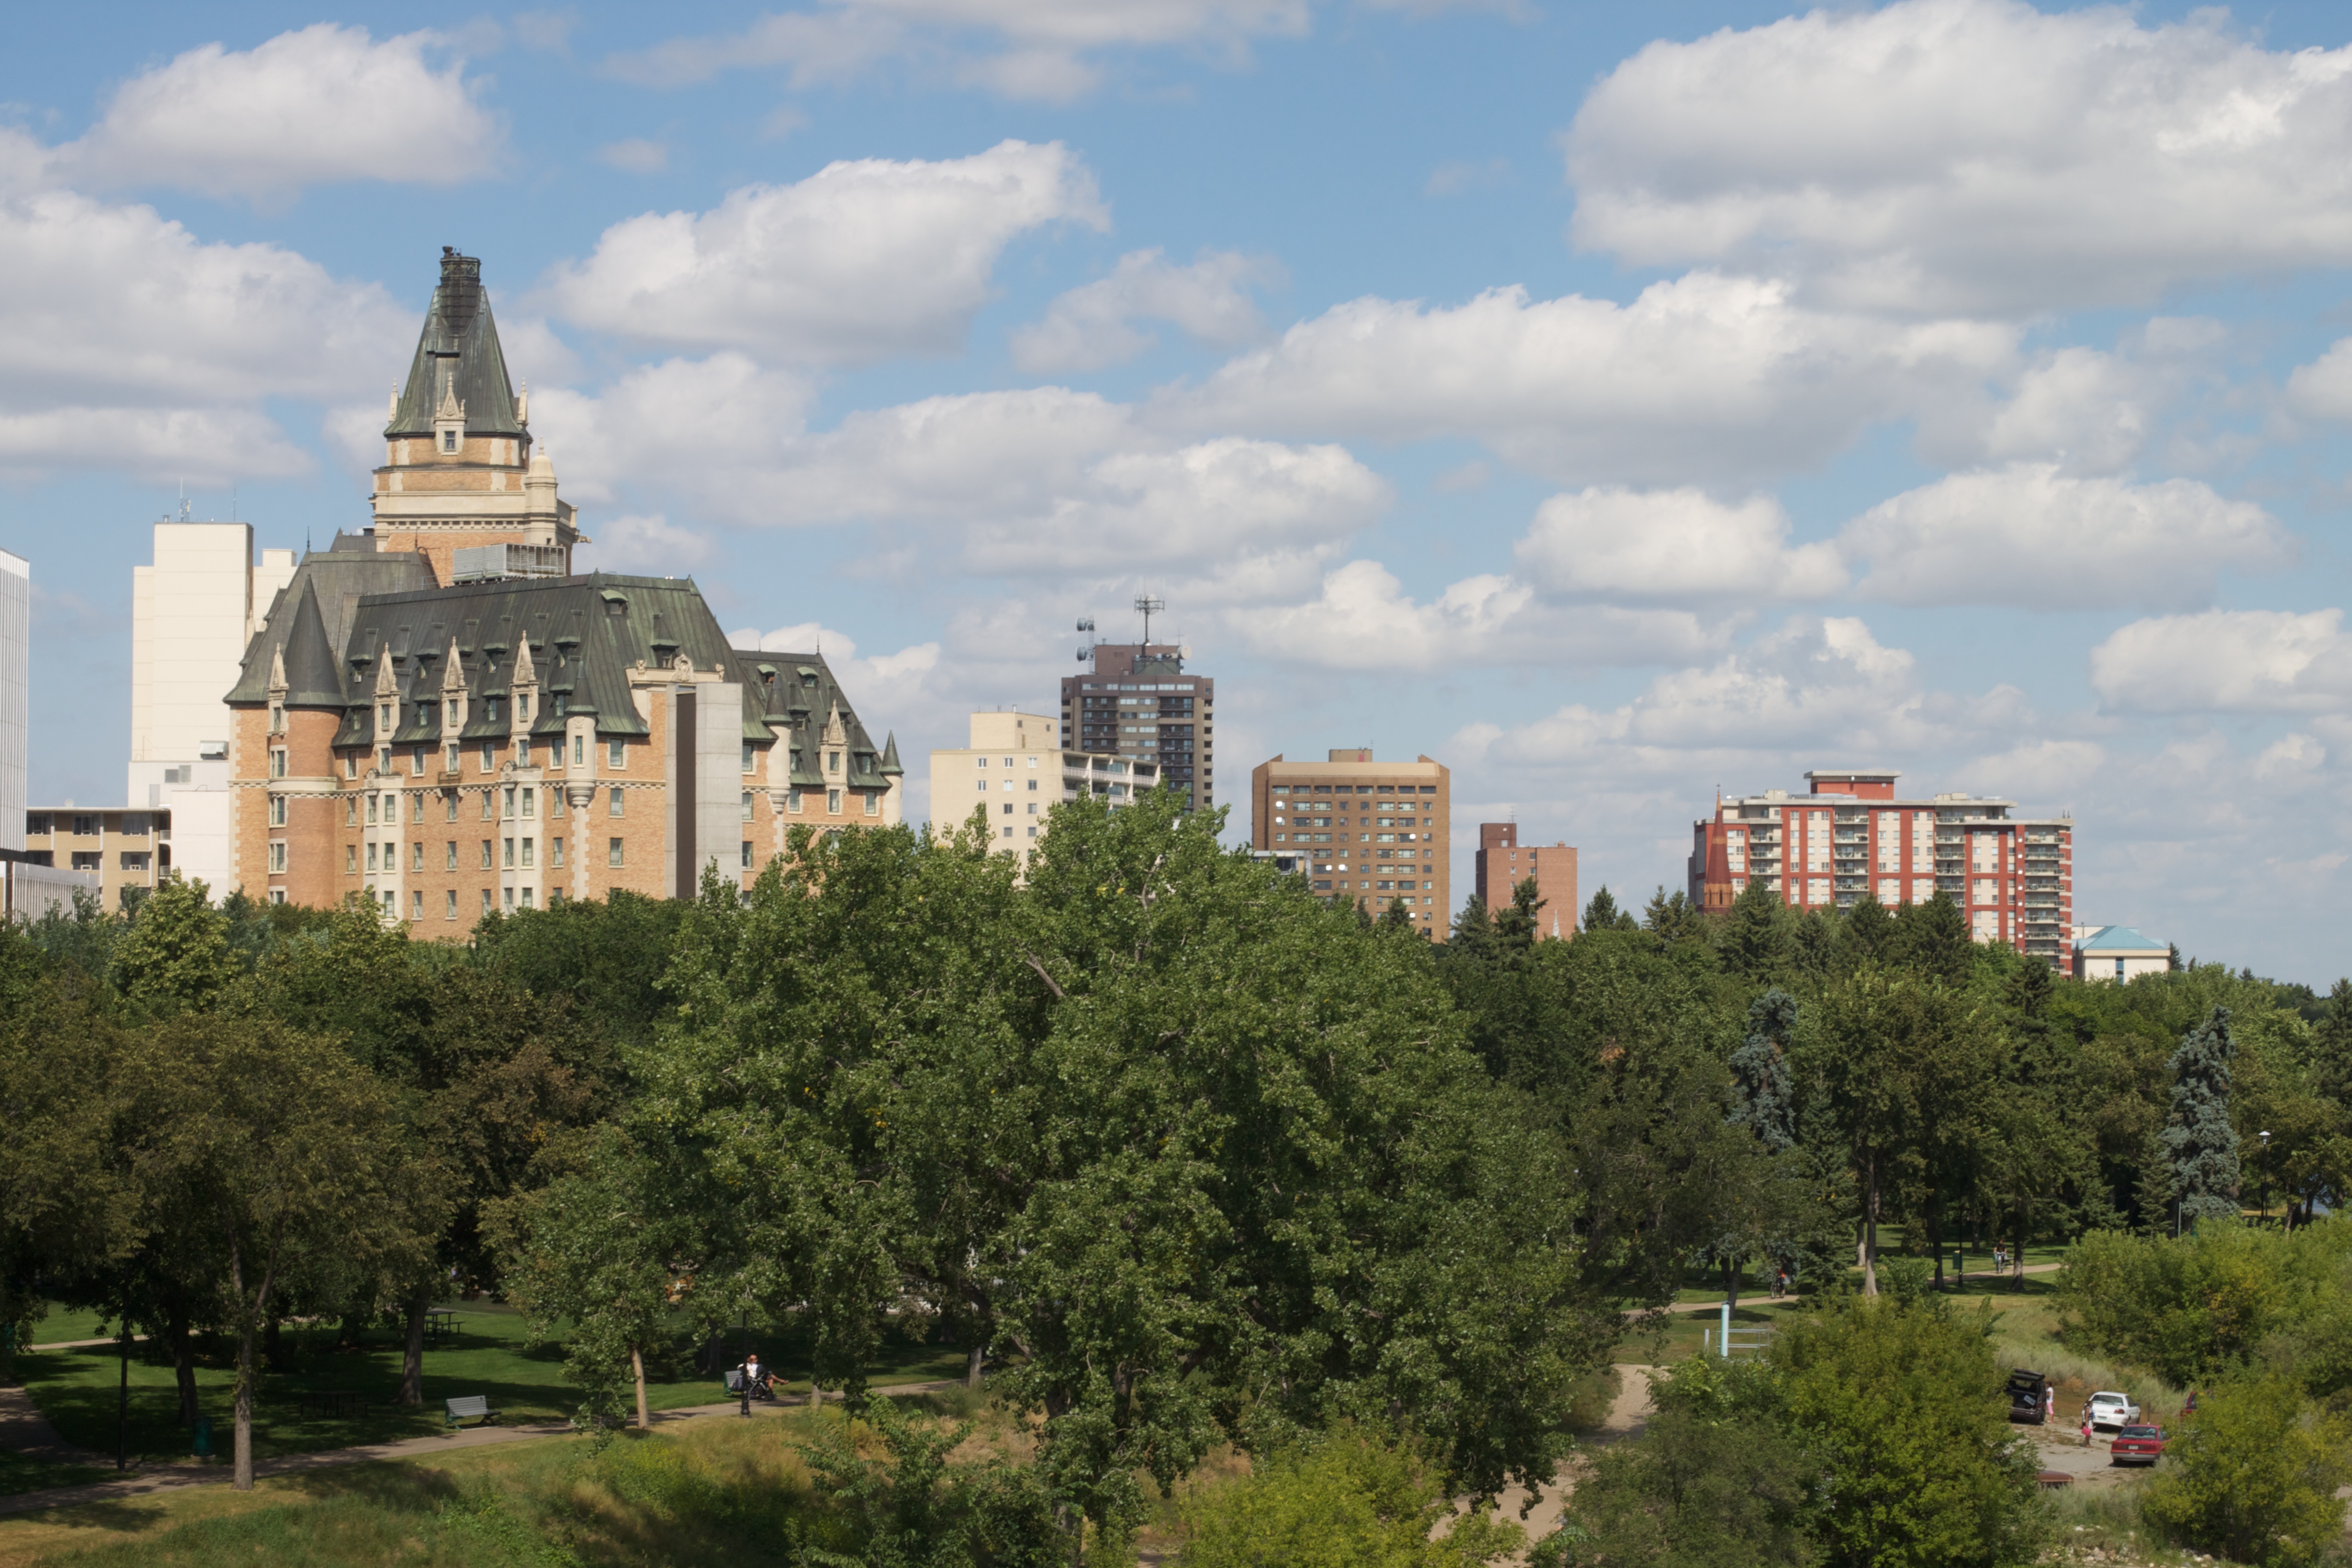
skyline, town, city, cityscape, panorama, downtown, tower, park, landmark, tourism, estate, odyssey, tours, residential area, human settlement